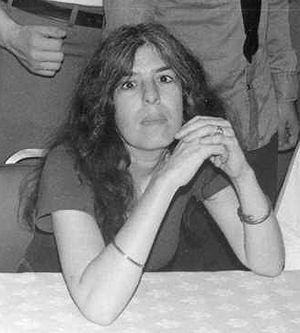
Catherine Yronwode, dite parfois Cat Yronwode est une écrivaine et occultiste américaine surtout connue pour son rôle d'éditrice principale d'Eclipse Comics, la troisième plus grande maison d'édition de comic book américaine dans les années 1980 et 1990.